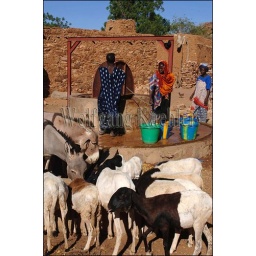
Mali, near bandiagara, dogon country, songho dogon village, water well with people getting water and donkeys and sheep drinking